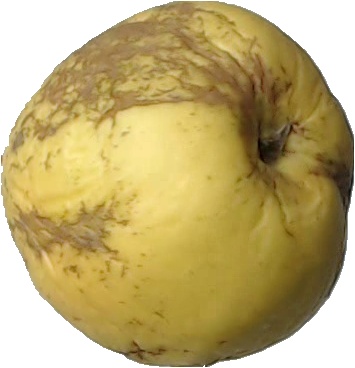
Label: apple_golden_1